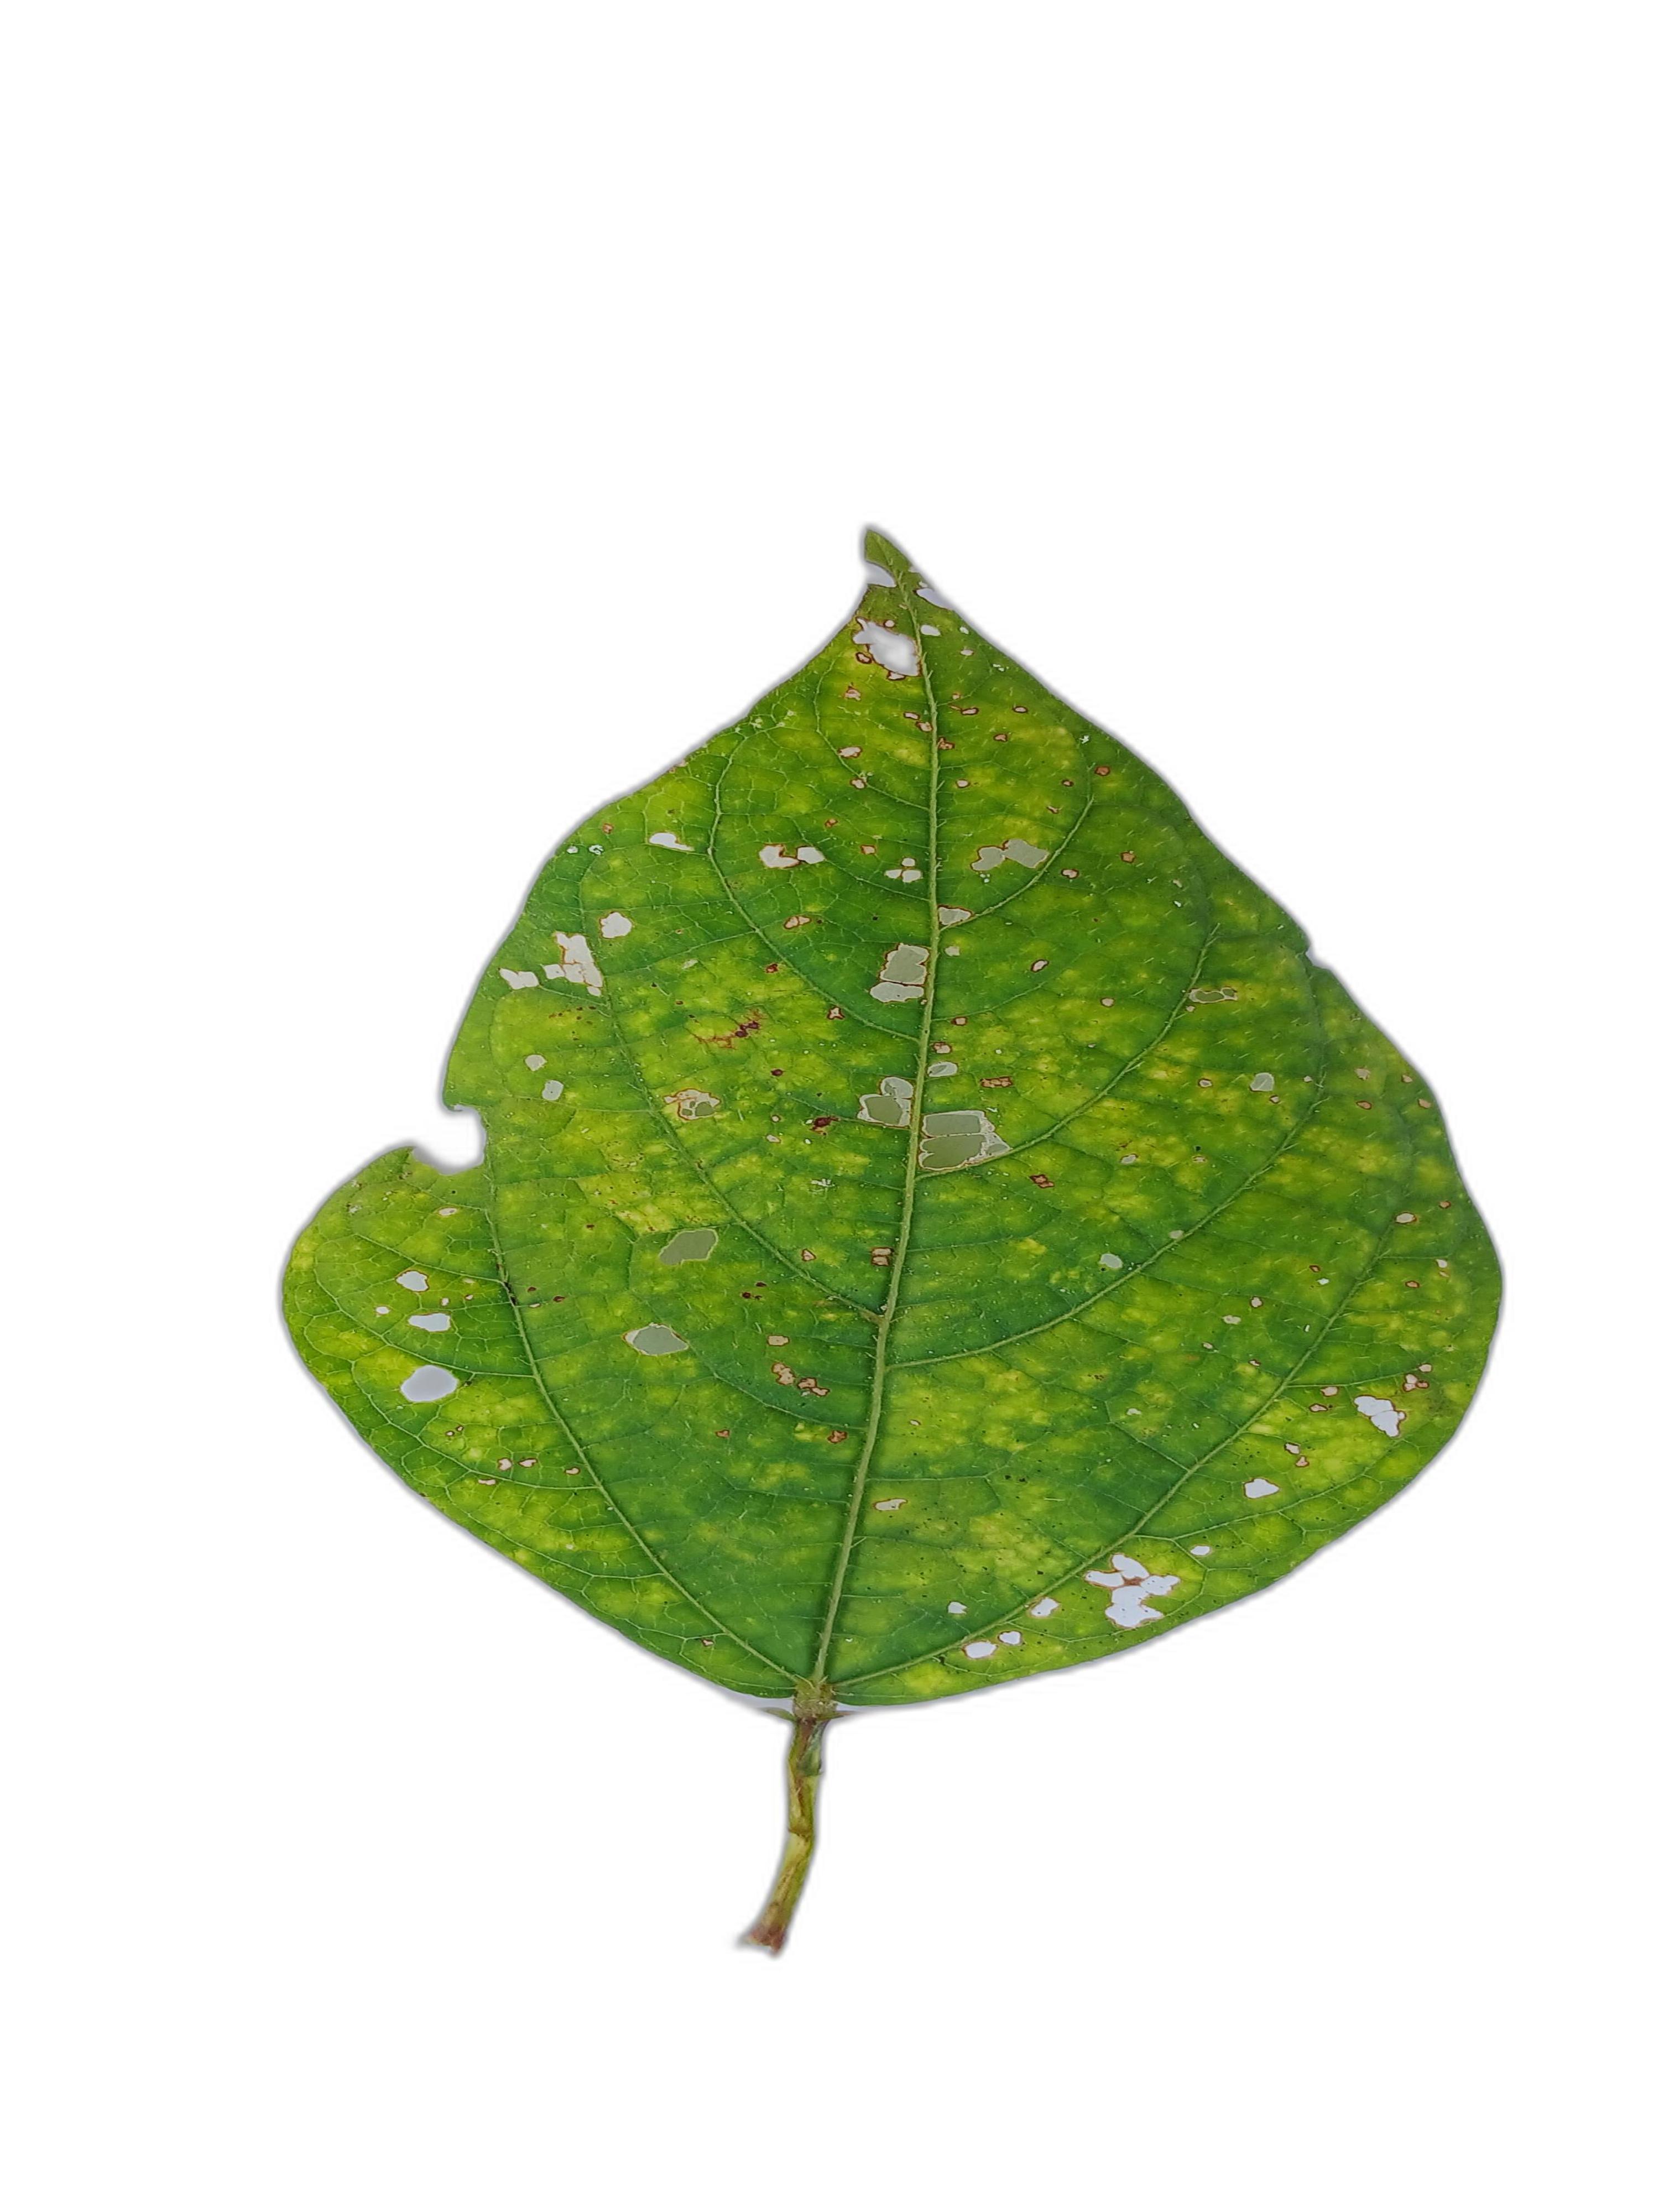
Label: Yellow Mosaic